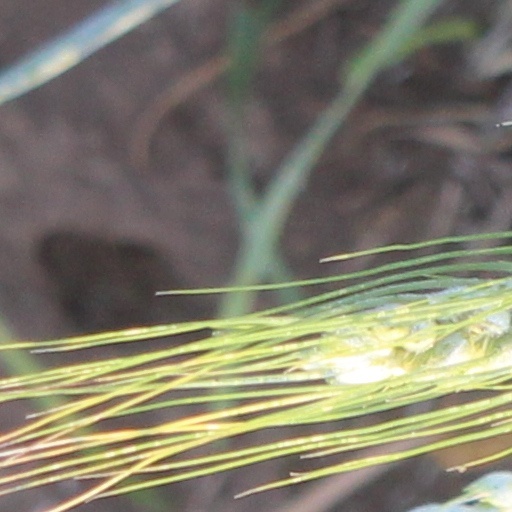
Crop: wheat